Education in Malta

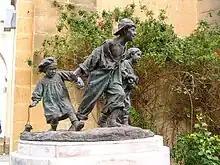
This 1903 sculpture in Valletta's Upper Barrakka Gardens, "Les Gavroches" by Maltese artist Antonio Sciortino, depicts the poverty children experienced in Malta in the early 20th century.

Under Government Ponsonby, in 1833, the Catholic Church in Malta was staunchly against public education; the only effort done by the priesthood is to demand people not to accept education or be condemned by excommunication, together with other religious consequences. Focus on religious teaching, at the exclusion of important matters, left over 97% of the country illiterate. The role of Canon Fortunato Panzavecchia as Director of Schools proved him to be unworthy and stubborn of progress. He even fabricated irrelevant religious-related documents about supposed improvements. The British observed that the Director was more interested in the failure of educating the common people and was unfit for purpose. In 1847, elementary schooling was changed to the British model, schools were opened in every village and education was made free of charge. In 1878, the mode of language education delivery changed following the publication of two reports on the matter. Italian language education was replaced by instruction in the English language, and the use of Maltese was encouraged in the primary years. However, English was the language in which education was delivered at all stages of education following primary school. Debate continued until the 1930s over which language should be used in Maltese education - Italian or English.